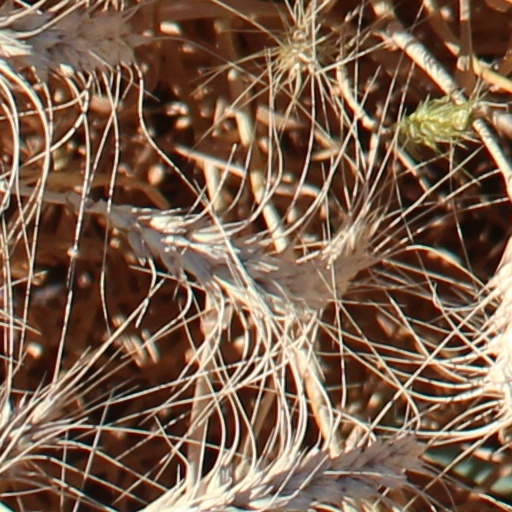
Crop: wheat